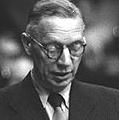
Age: 67